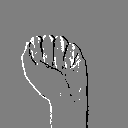
ASL letter: a